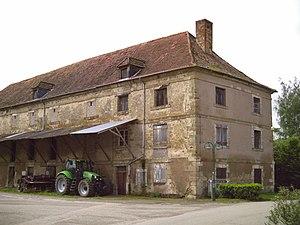
Marsal est une commune française située dans le département de la Moselle en région Grand Est. Ses habitants sont les Marsalais.